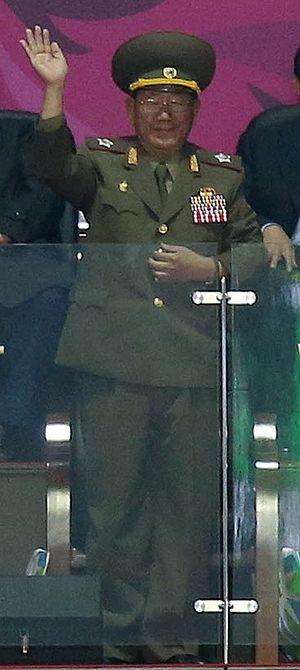
Hwang Pyong-so est un homme politique et militaire nord-coréen.